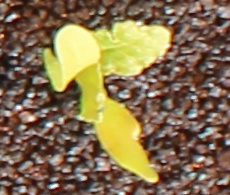
Label: Sugar beet